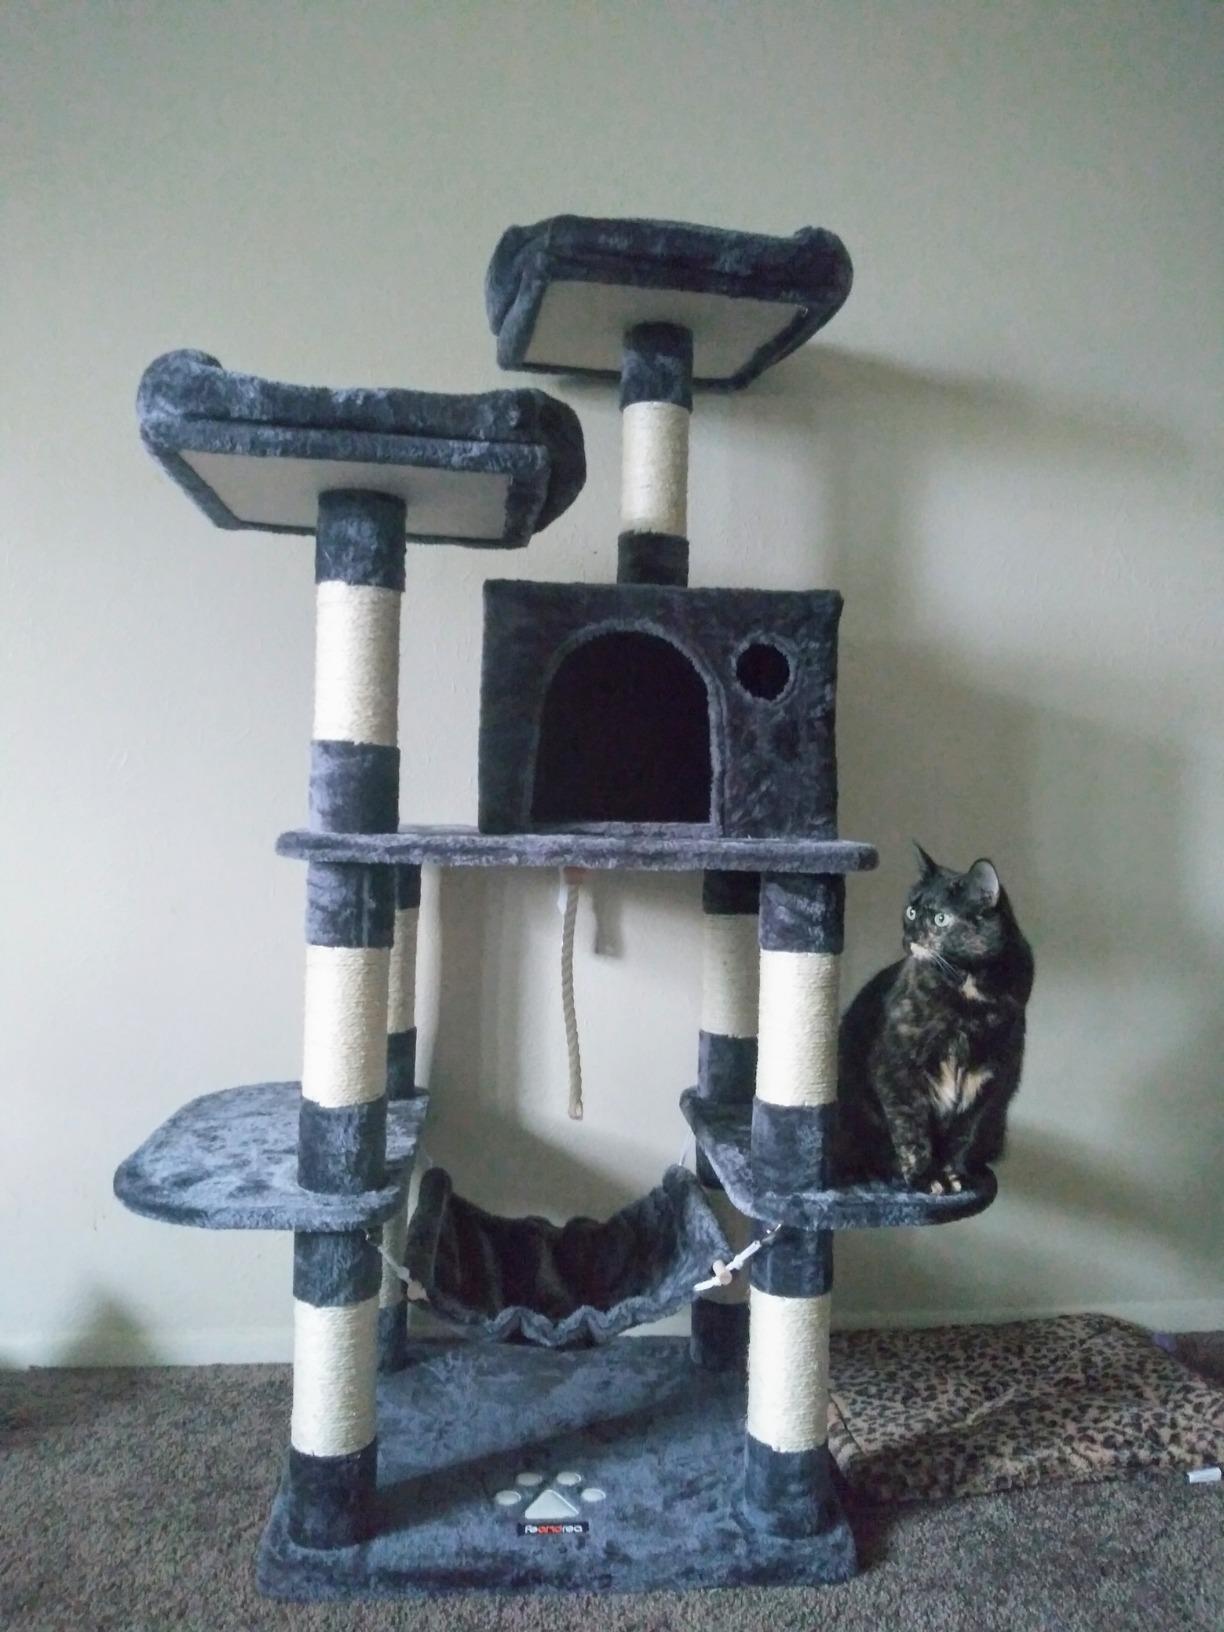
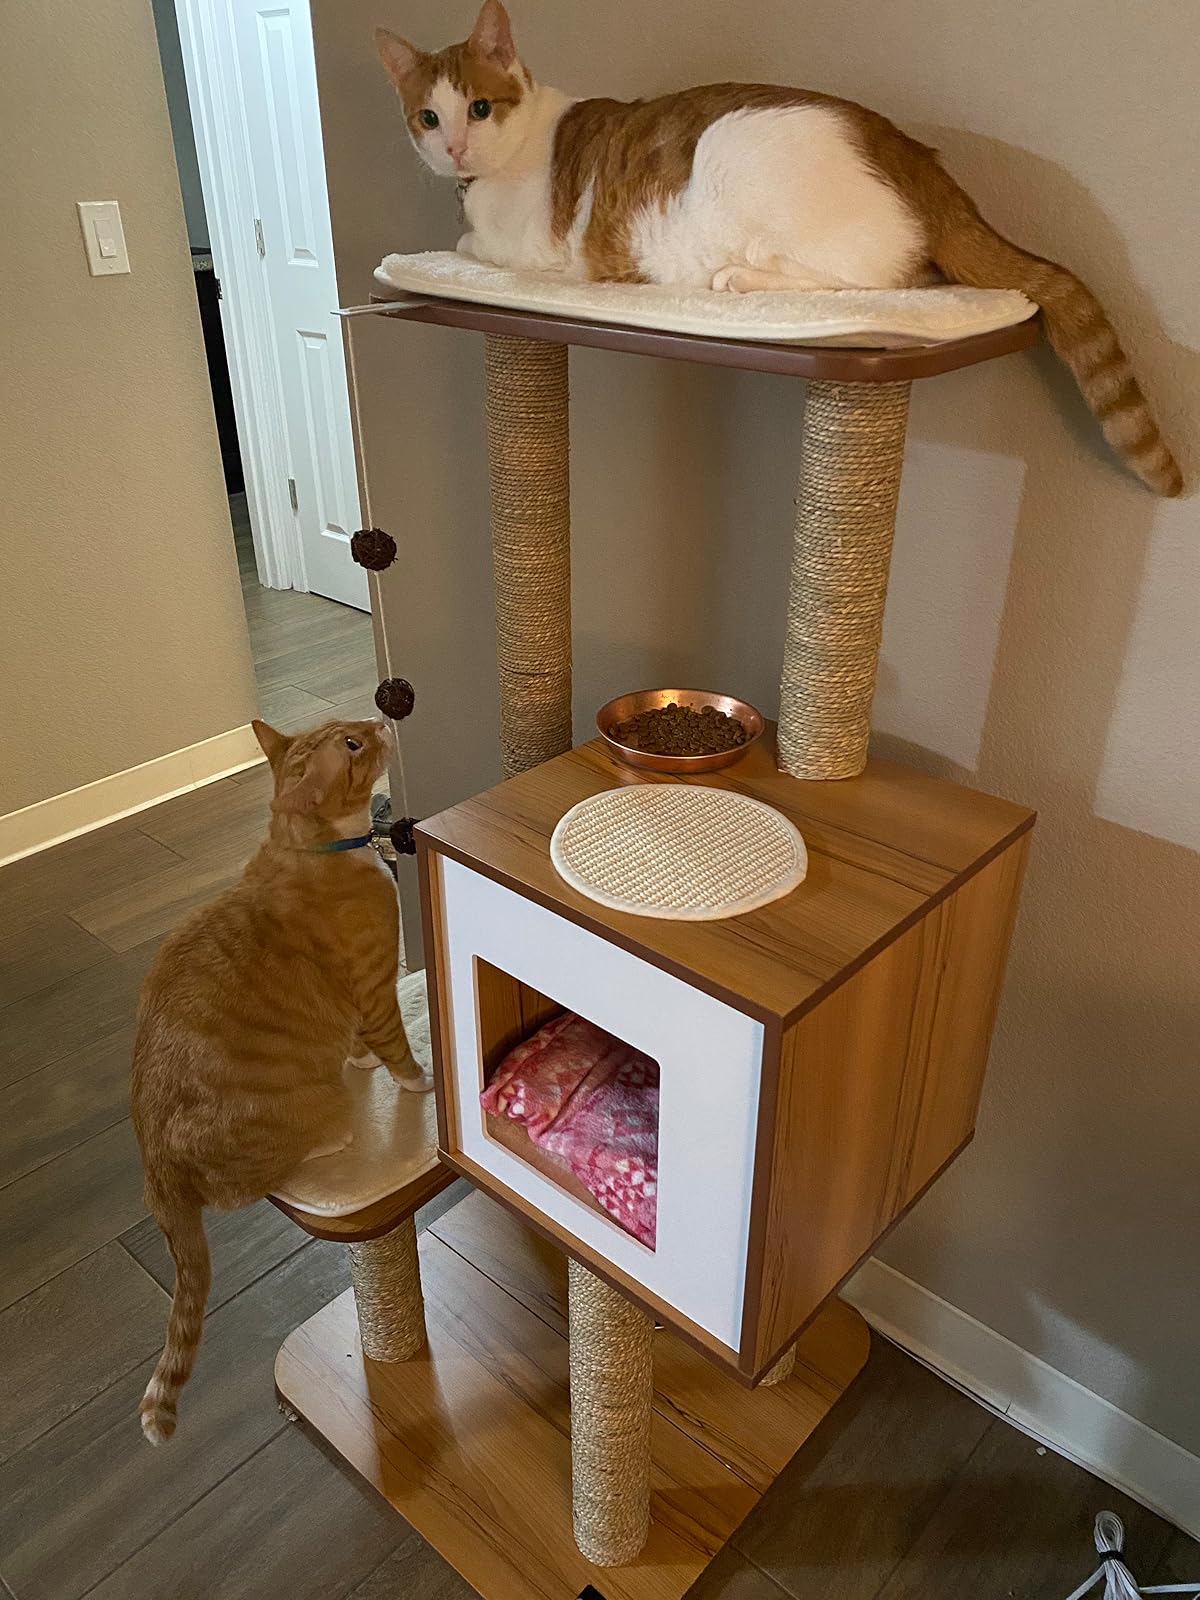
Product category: items_cat tree
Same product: no